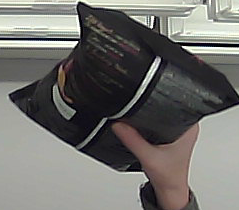
Product: lays_chill